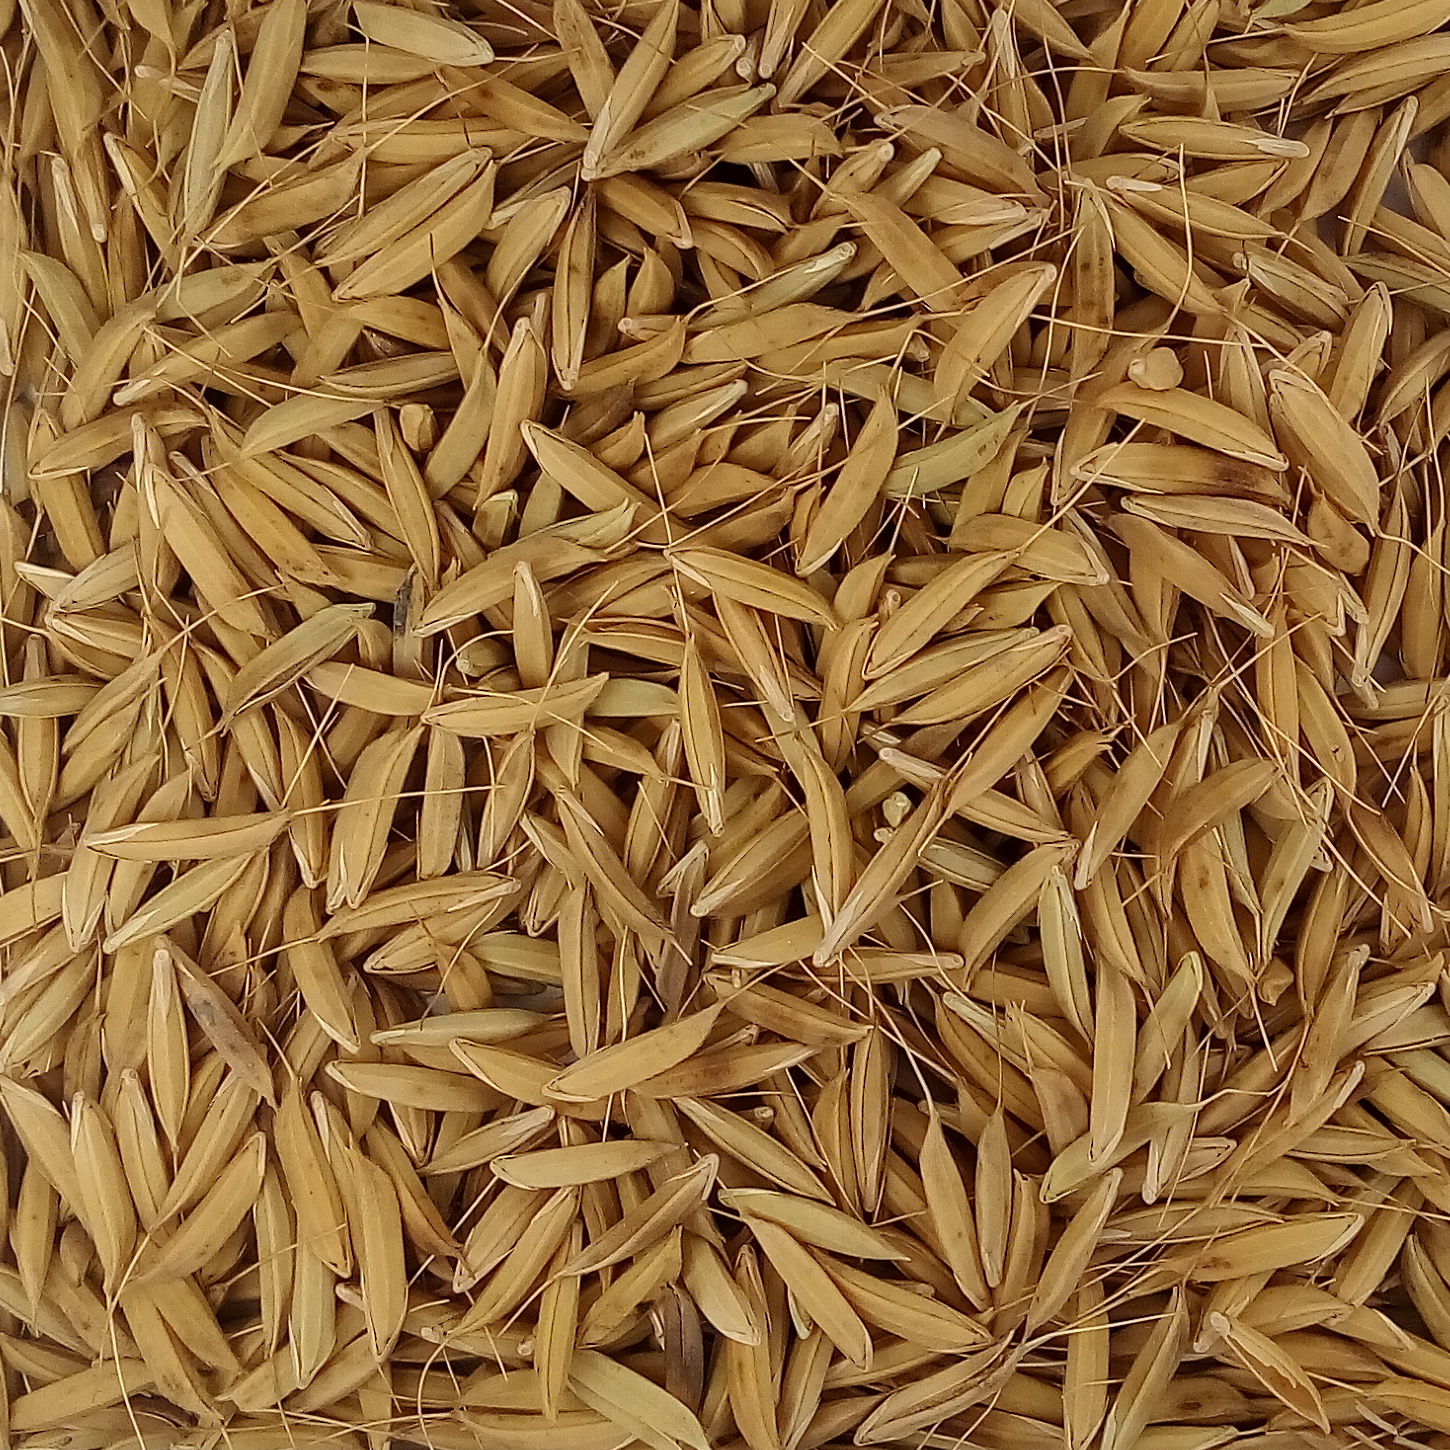
Rice seed variety: CSR_30